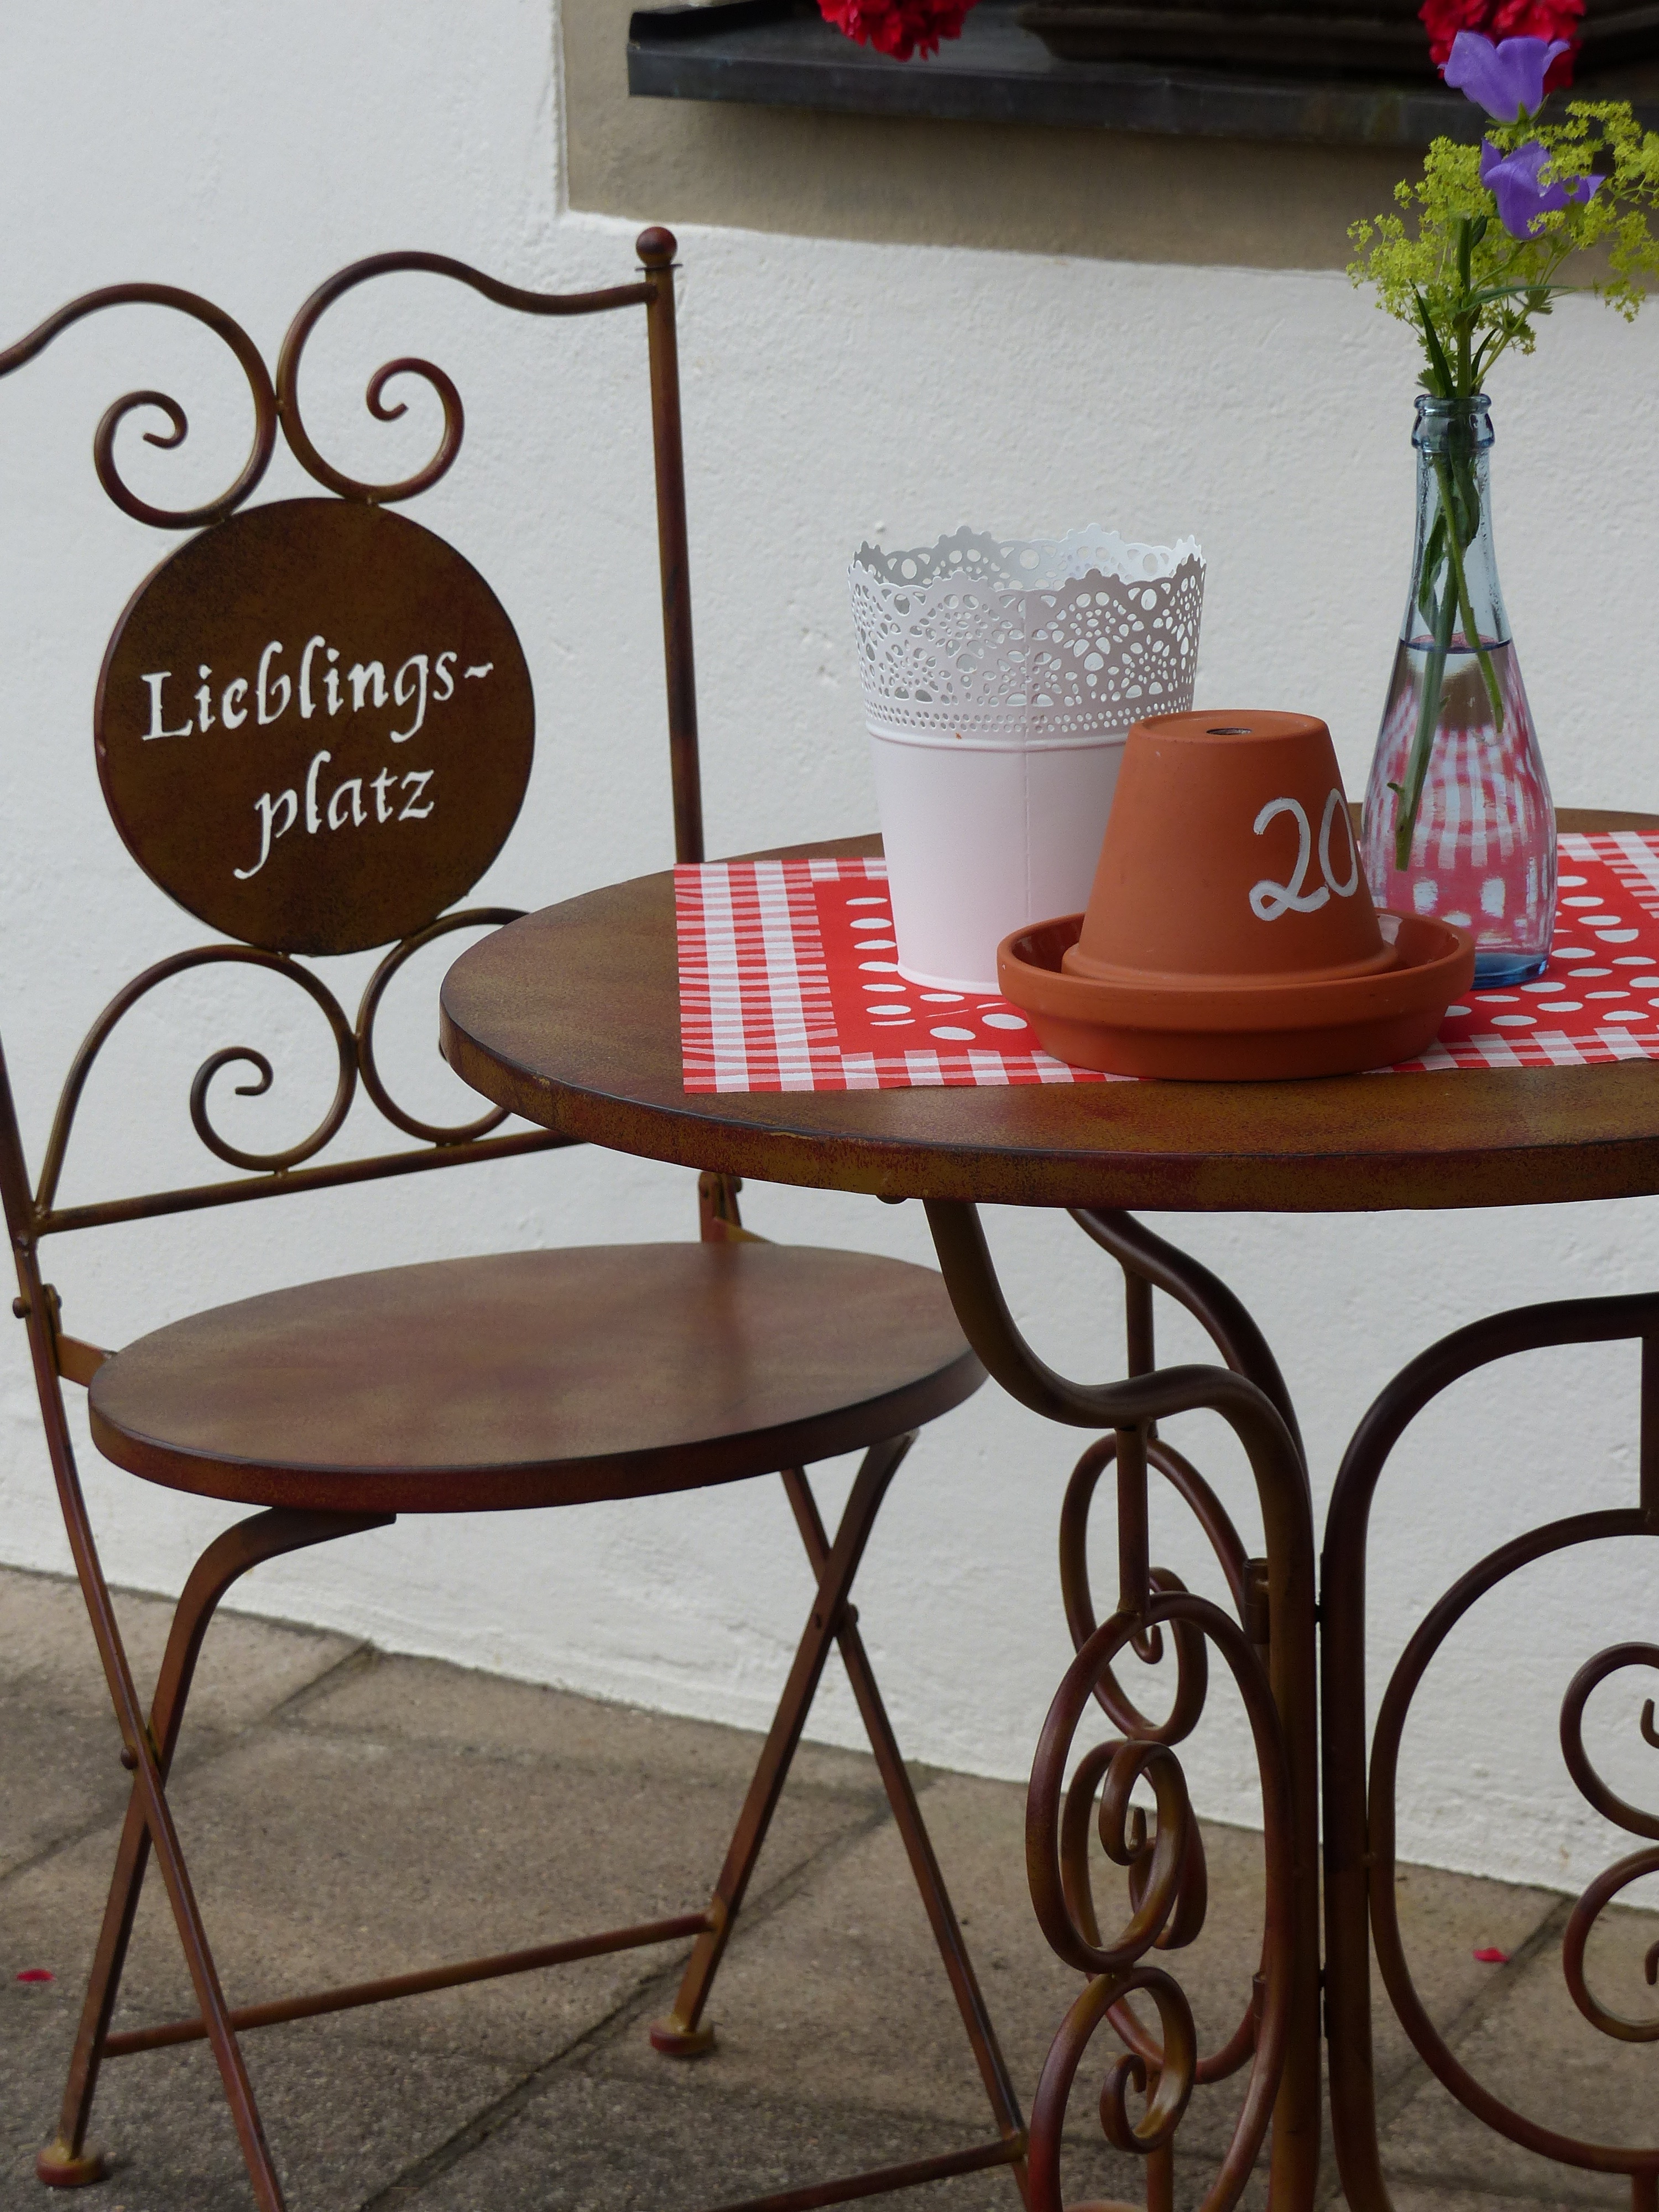
table, wood, chair, furniture, room, interior design, design, shape, dining room, upper franconia, metal table